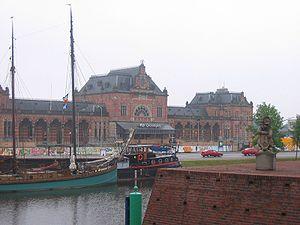
Cette liste des gares des Pays-Bas énumère les gares ferroviaires existantes des Pays-Bas, ainsi que les gares en projet ou en cours de réalisation. Les gares fermées et désaffectées font l'objet d'une liste séparée.